Vilmos Freund

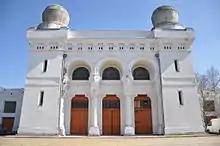
The mortuary of the Jewish cemetery in Kozma street

He built several private palaces in Budapest, mainly on Andrássy út (Swabian Palace 1885-87), in addition to several hospital buildings: